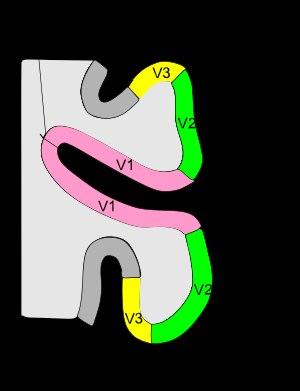
Le cortex visuel occupe le lobe occipital du cerveau et est chargé de traiter les informations visuelles.